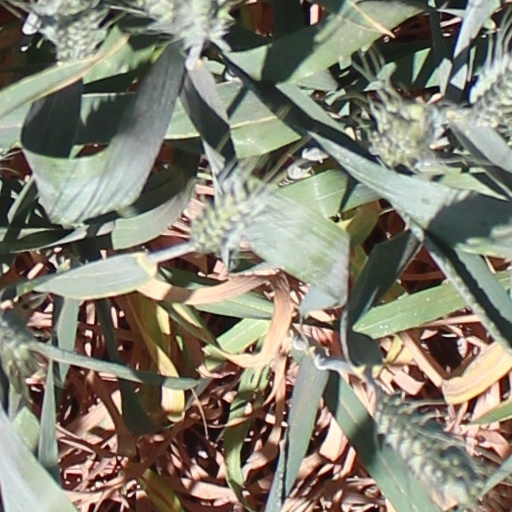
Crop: wheat